United States Armed Forces

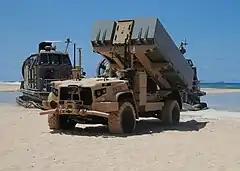
A Naval Strike Missile launcher on the Joint Light Tactical Vehicle

The Space Force's space launch enterprise is organized under Space Systems Command, with Space Launch Delta 30 managing the Western Range from Vandenberg Space Force Base and Space Launch Delta 45 managing the Eastern Range from Cape Canaveral Space Force Station.